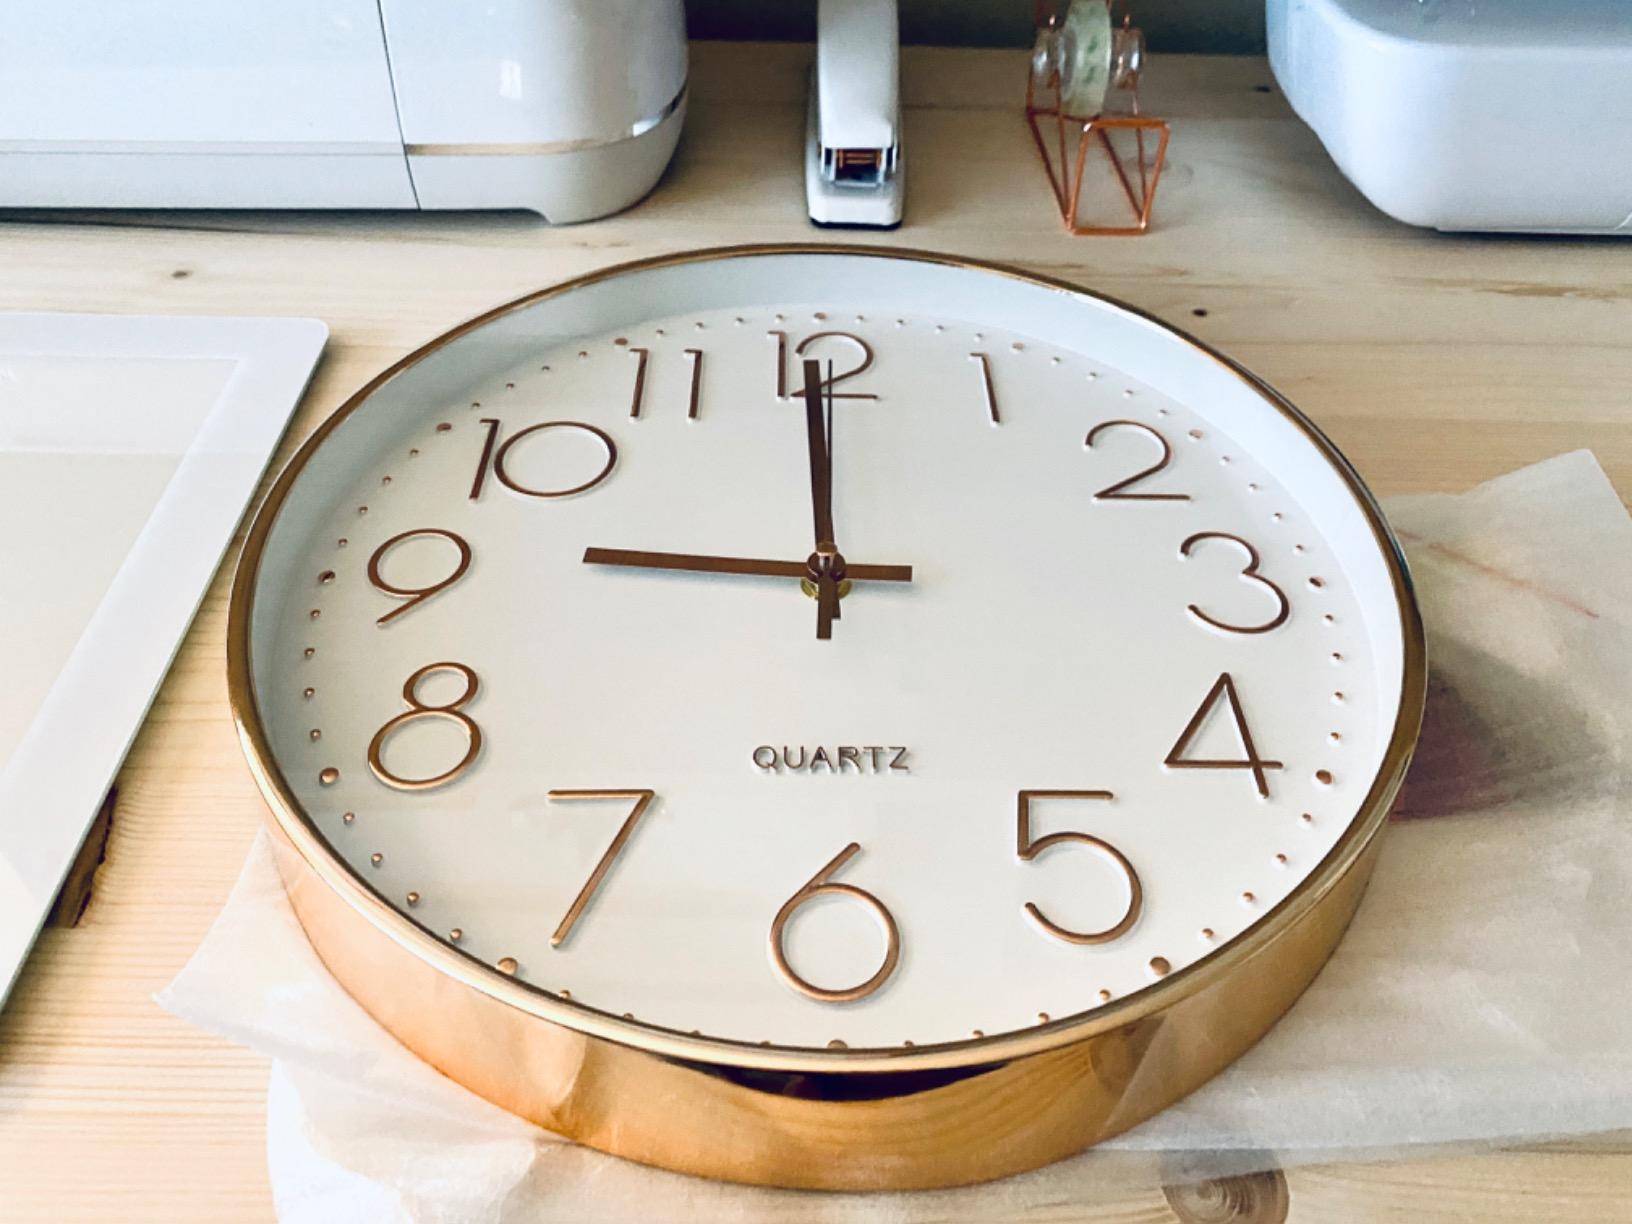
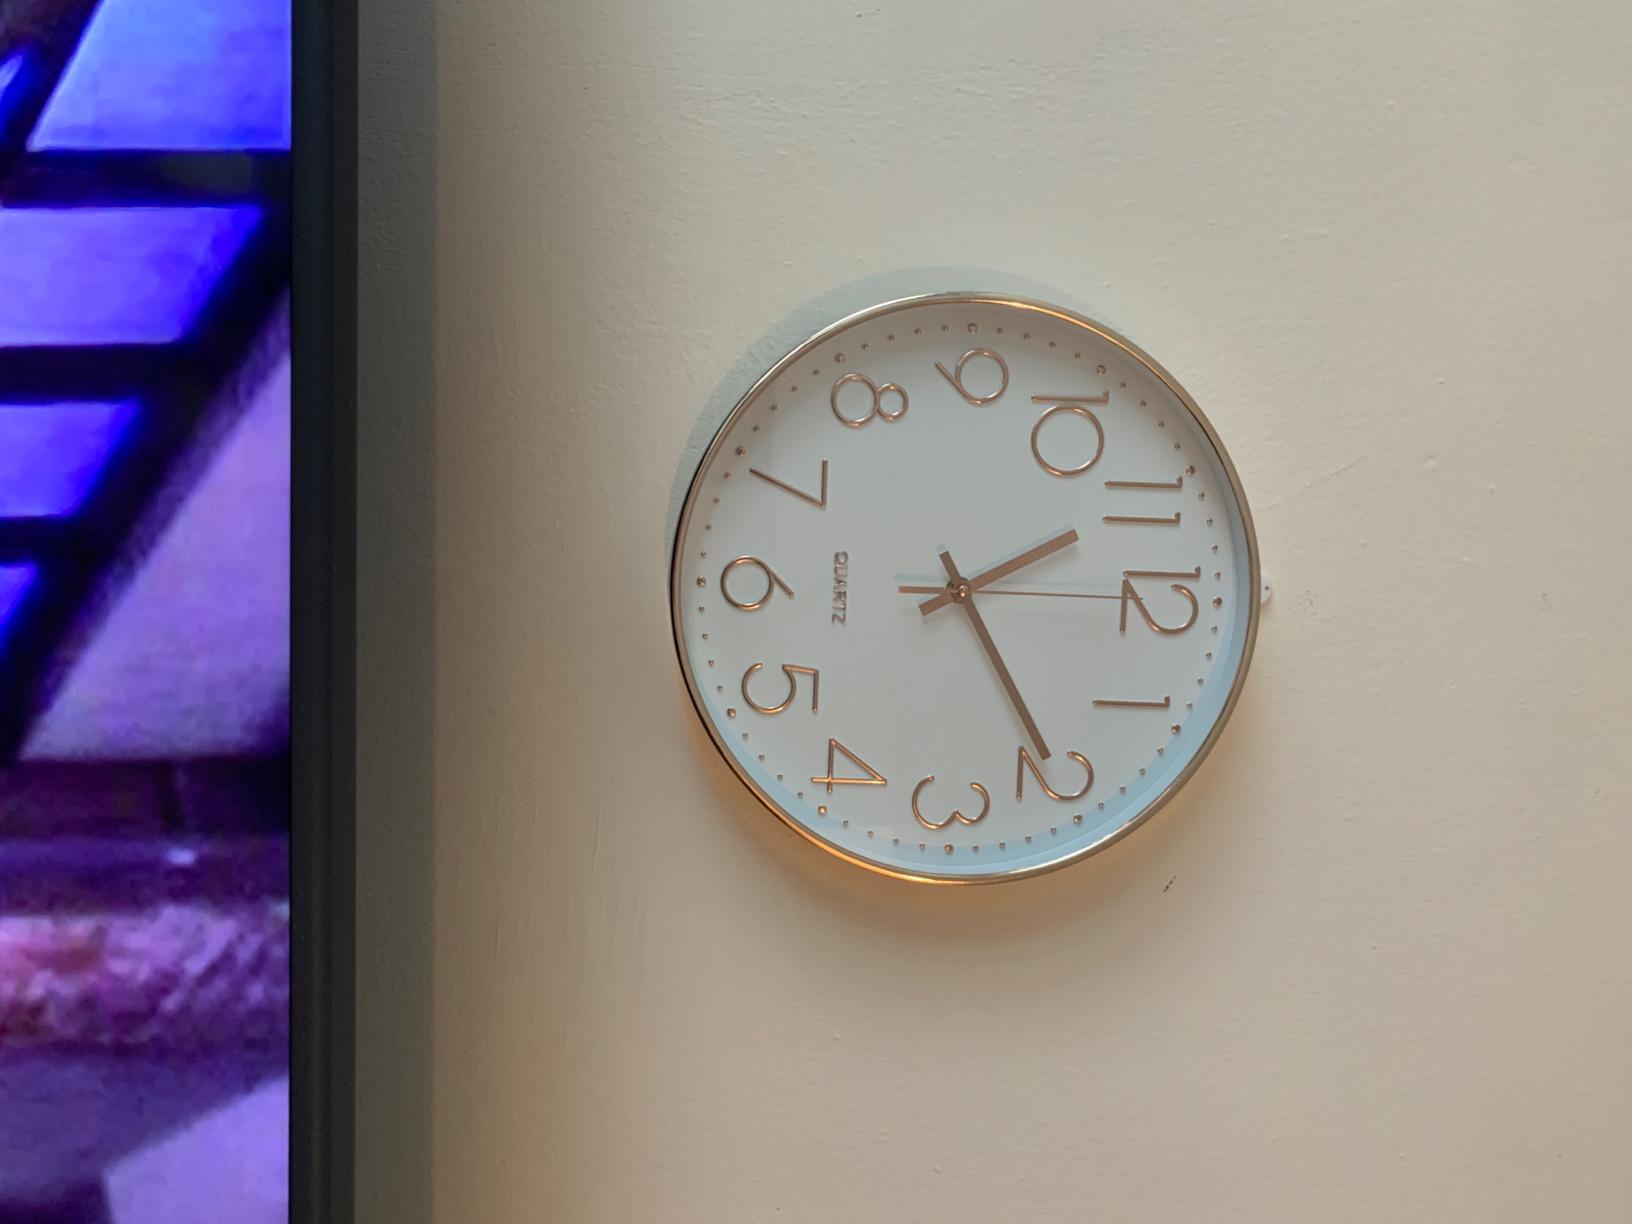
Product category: clock
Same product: yes